Central Institution for Meteorology and Geodynamics

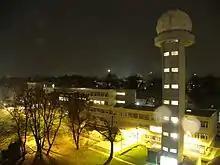
ZAMG headquarters by night

The Hohe Warte in the Döbling district of Vienna is the headquarters of the Institution and is the regional office for Vienna, Lower Austria and Burgenland. Other regional ZAMG offices are: